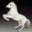
Label: horse